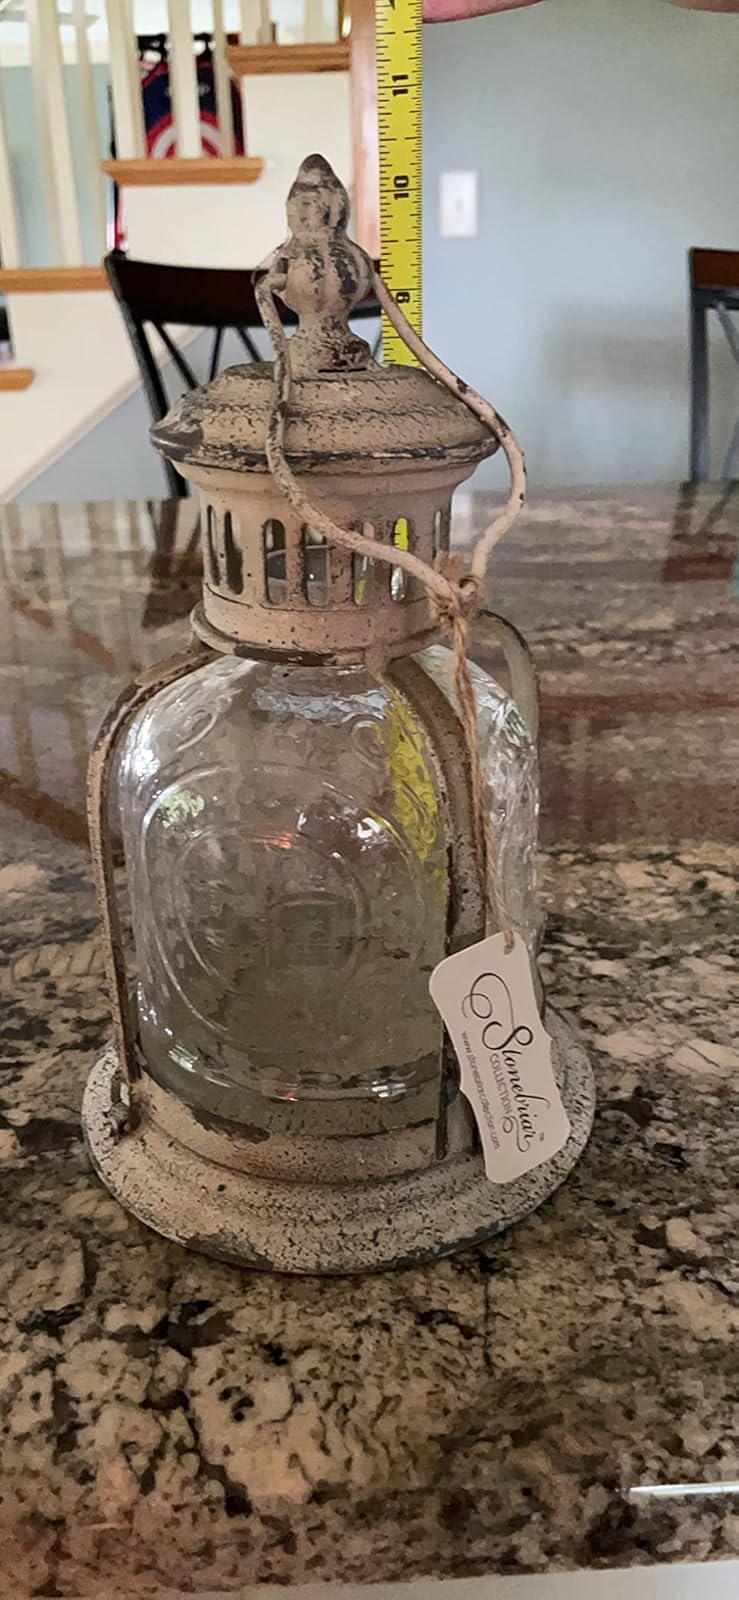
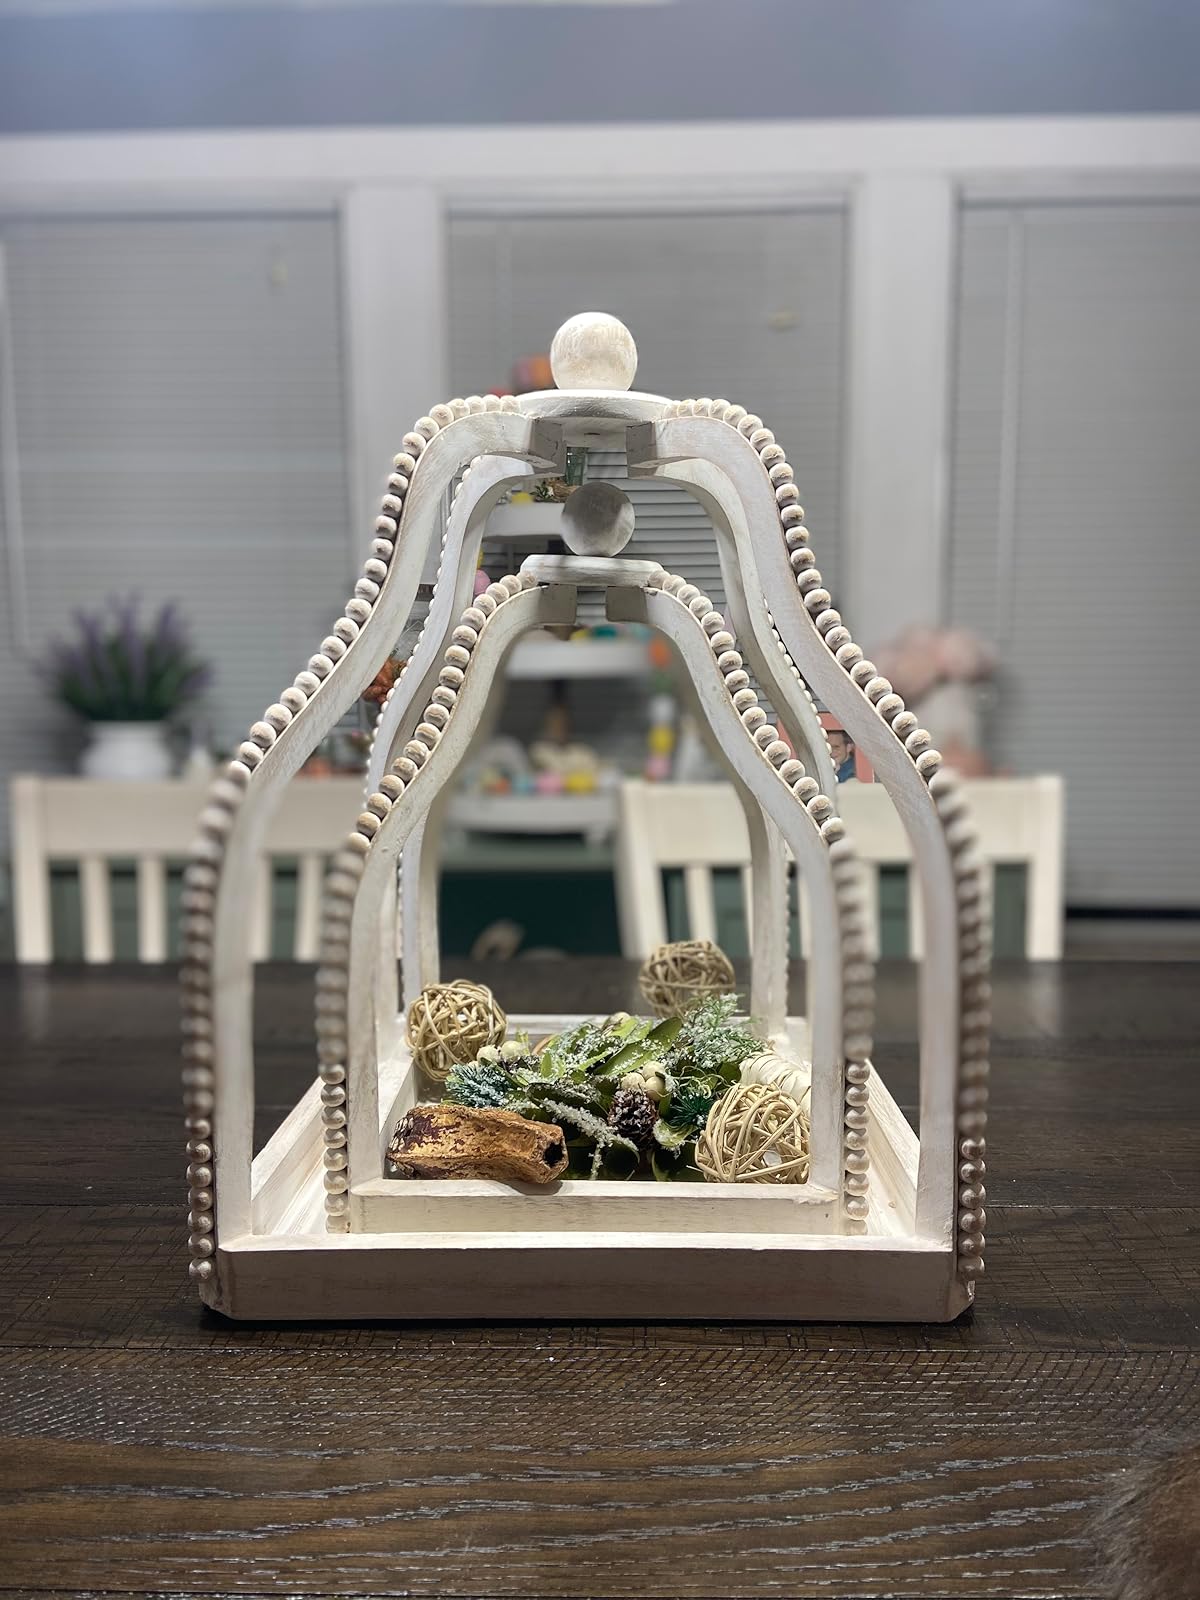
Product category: lantern
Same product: no